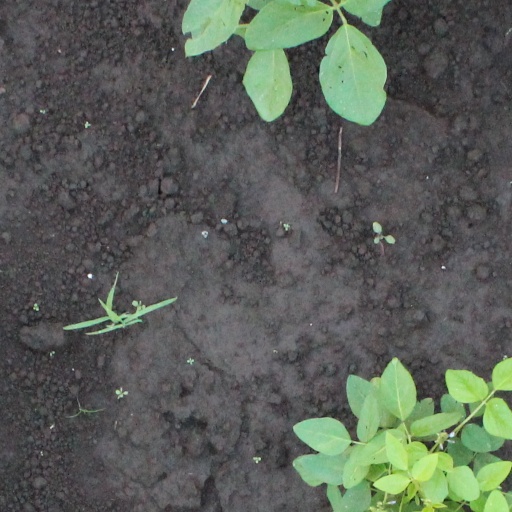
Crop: soybean